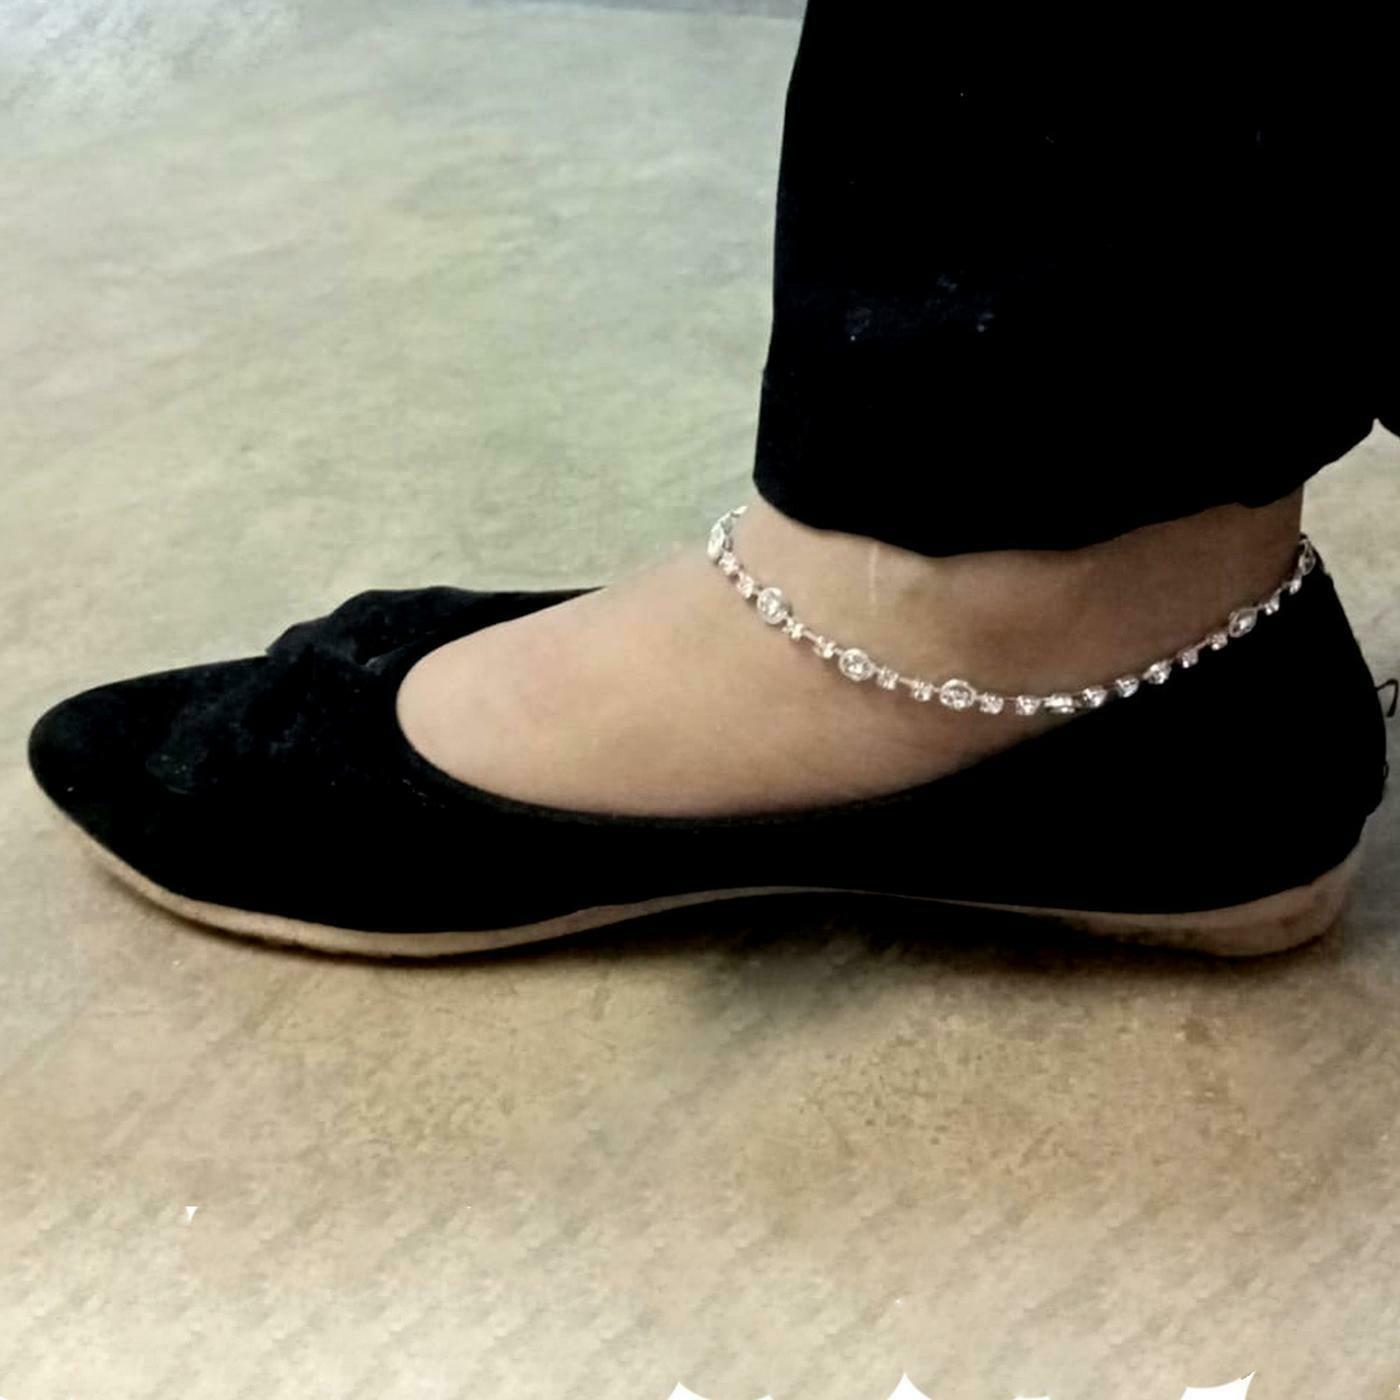
BR Ornaments New Trendy Silver Chain With White Crystal Studded Silver Plated Chain Alloy Anklet (Pack of 2)
Type: Anklet
Brand: BR Ornaments
Price: Rs. 230
 This piece is dainty and delicate bracelet, but will make you feel so sexy when you wear this anklet! effortless, yet adds lots of sparkles and perfect for foot everyday. makes the perfect gift for self or someone awesome.